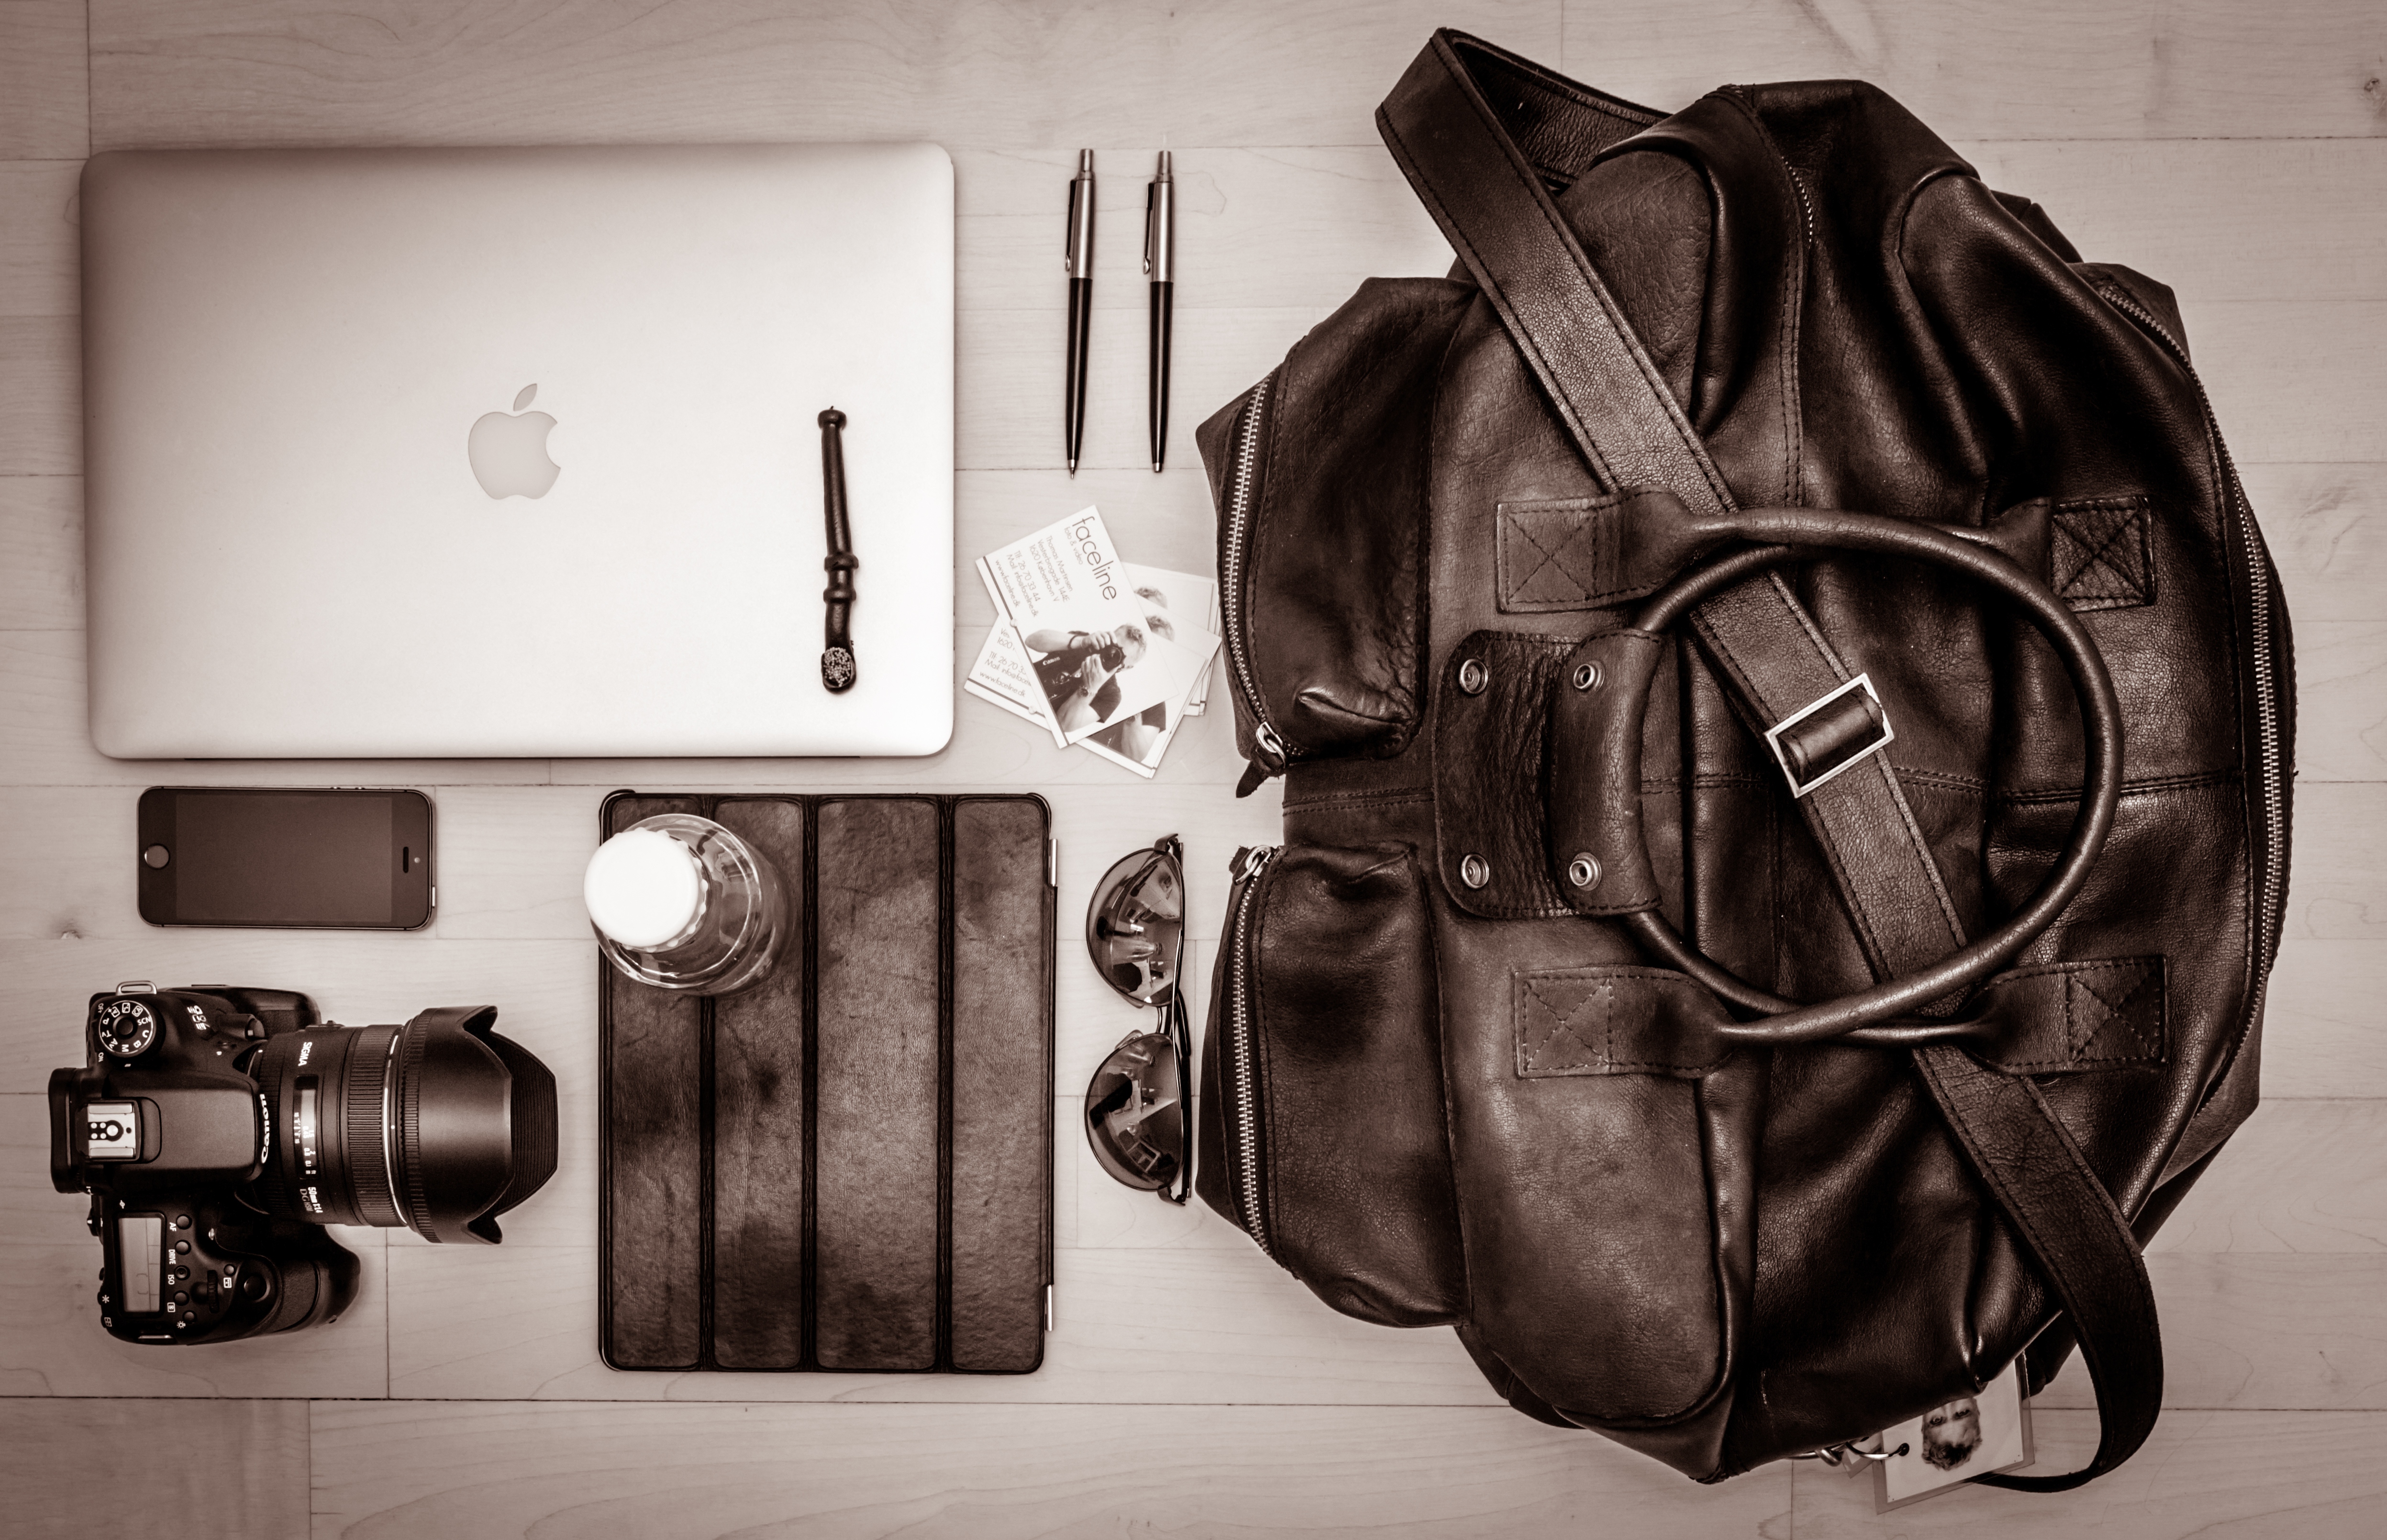
personal protective equipment, leather, bag, still life photography, still life, headgear, room, textile, photography, baggage, Luggage and bags, helmet, fashion accessory, backpack, mask, costume, jacket, style, illustration